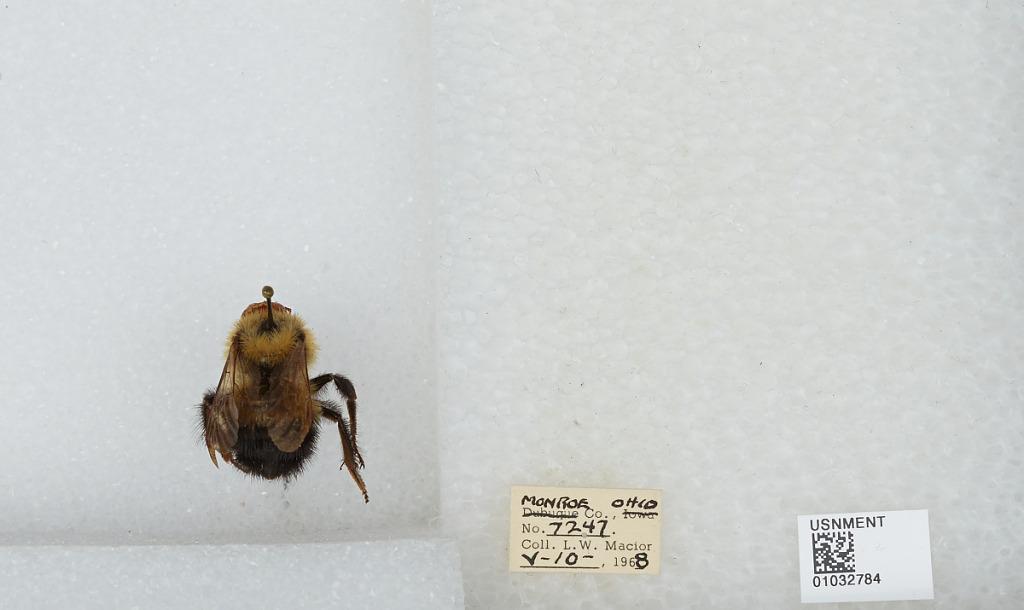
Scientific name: Bombus (Pyrobombus) vagans vagans Smith
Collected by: L. Macior
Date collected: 1968-5-10
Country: United States
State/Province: Ohio
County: Monroe
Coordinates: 39.73, -81.08